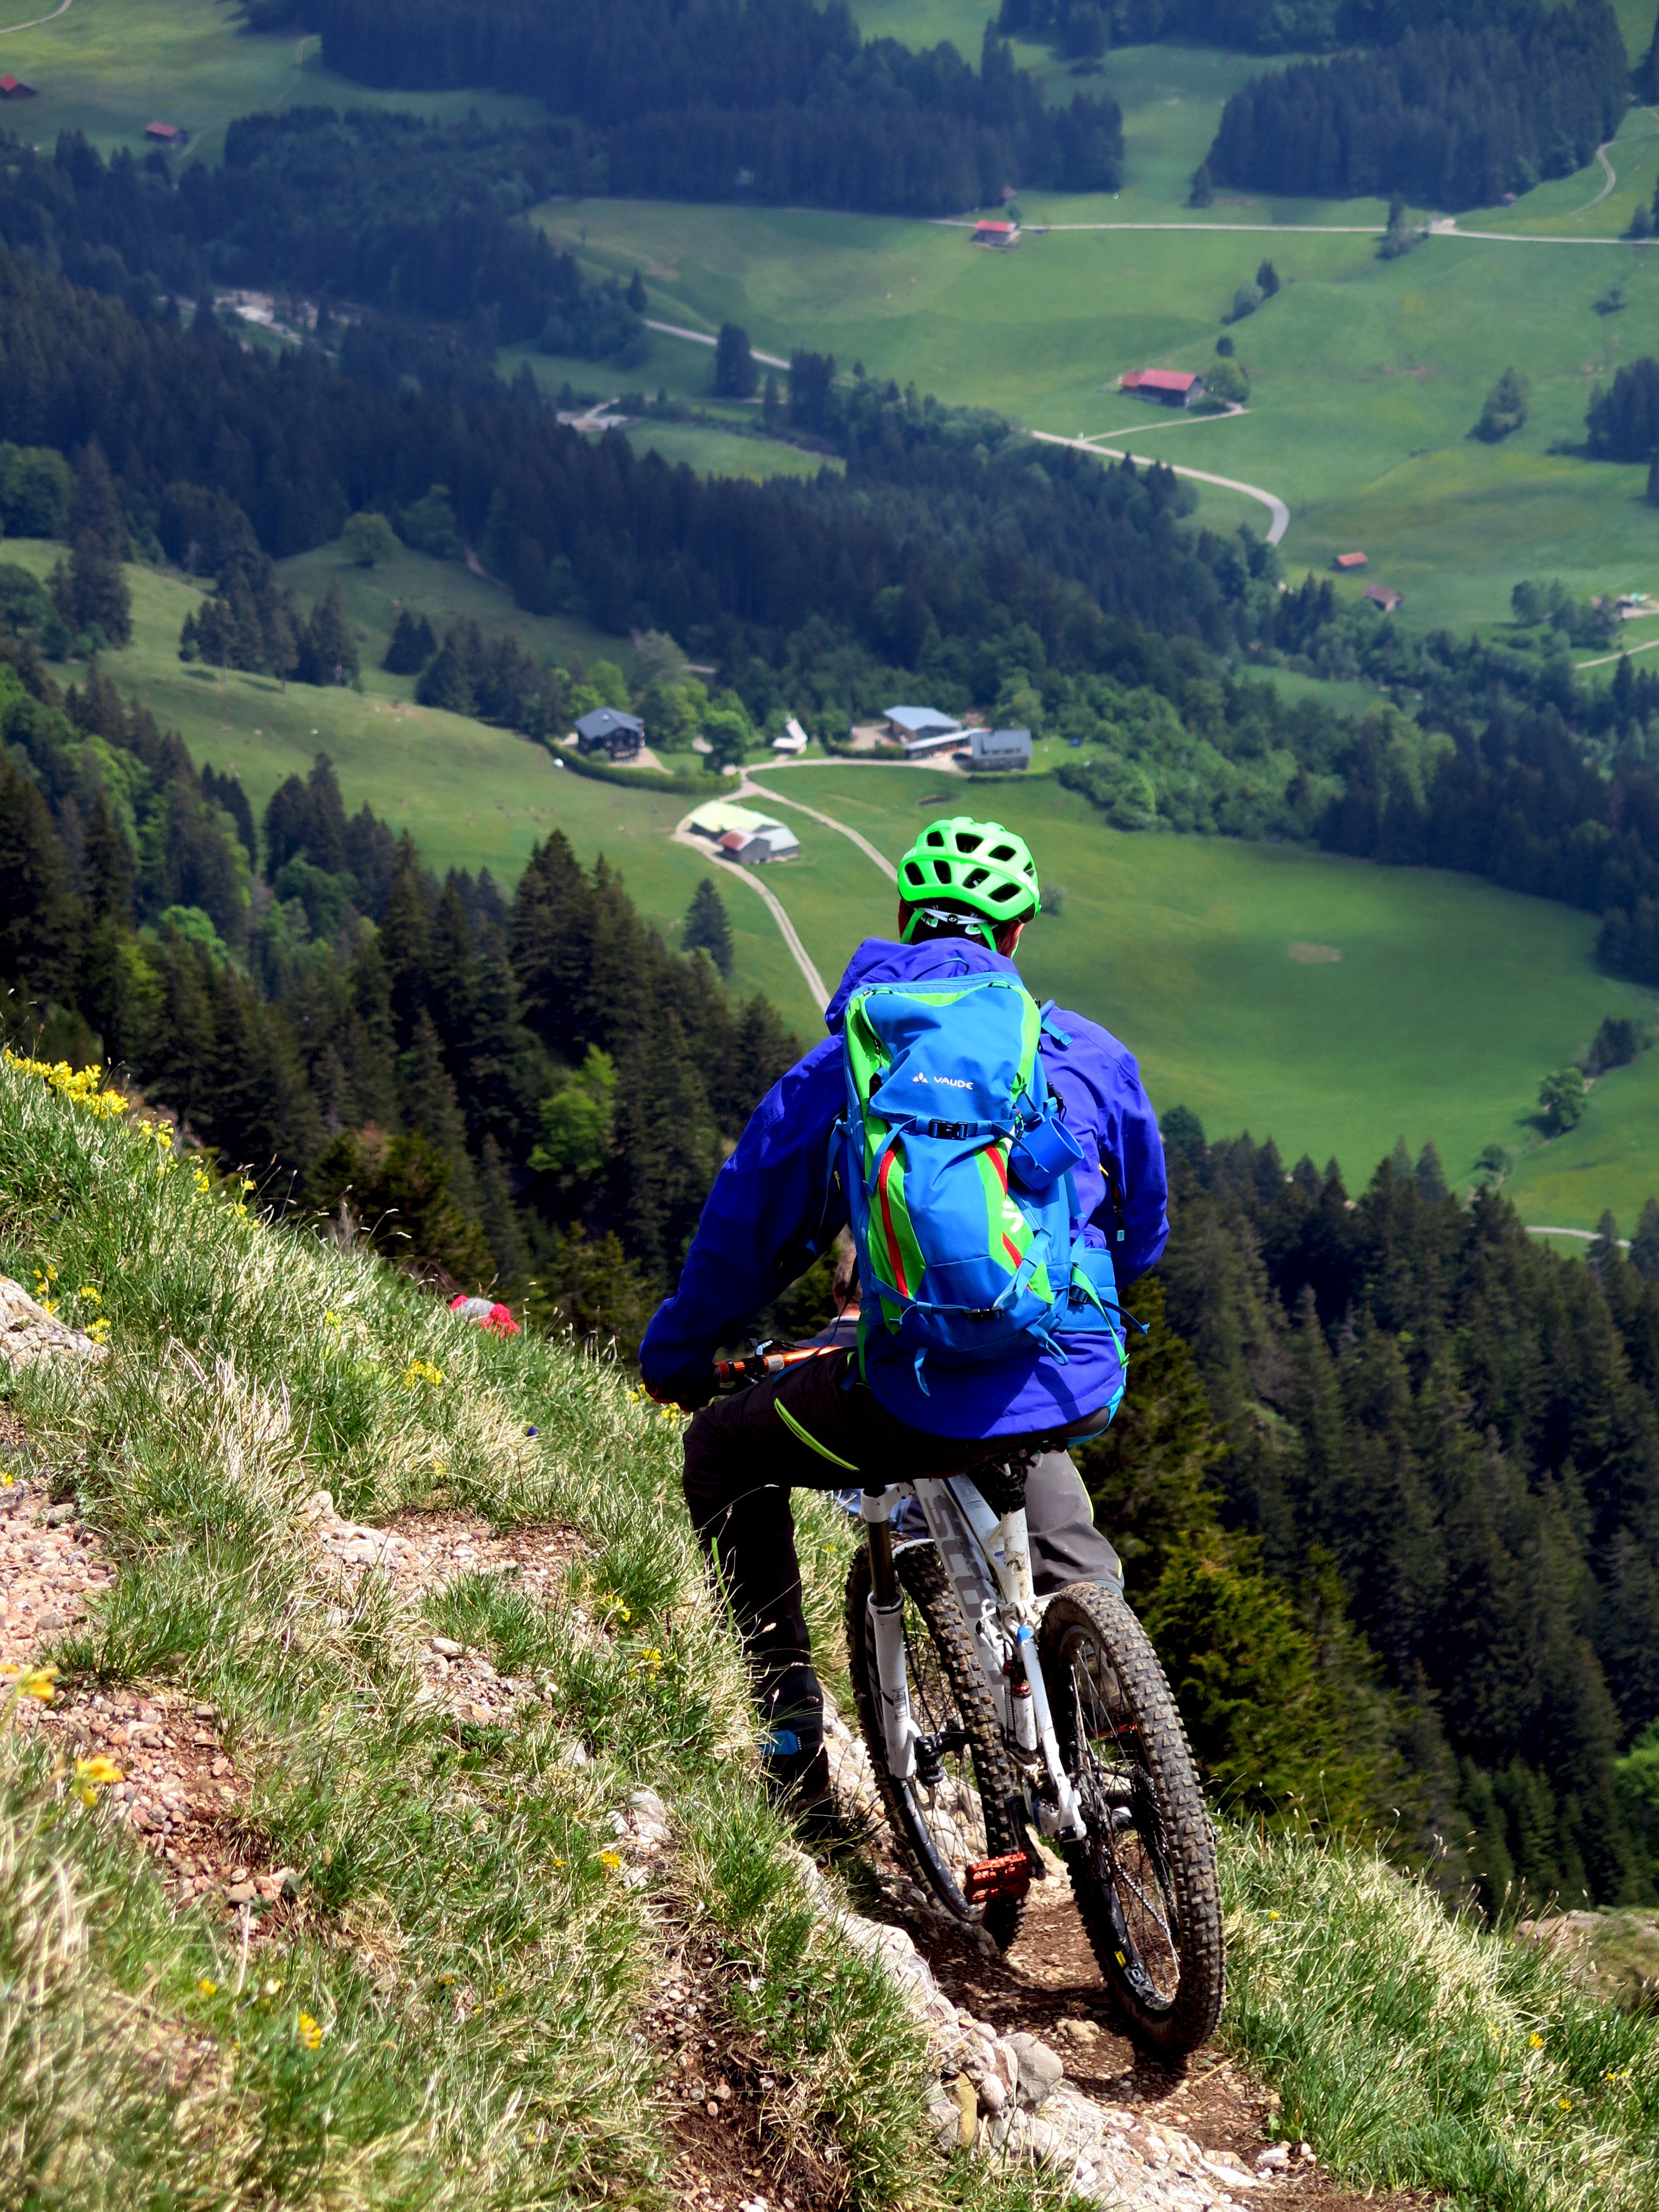
nature, mountain, bicycle, mountain range, bear, vehicle, alpine, extreme sport, ridge, sports equipment, mountain bike, cycling, sports, mountains, alps, away, biker, dangerous, freeride, cyclists, mountain biking, mtb, allg u, mountain pass, transalp, mountainous landforms, cycle sport, downhill mountain biking